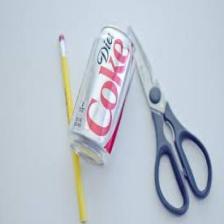
Label: cans